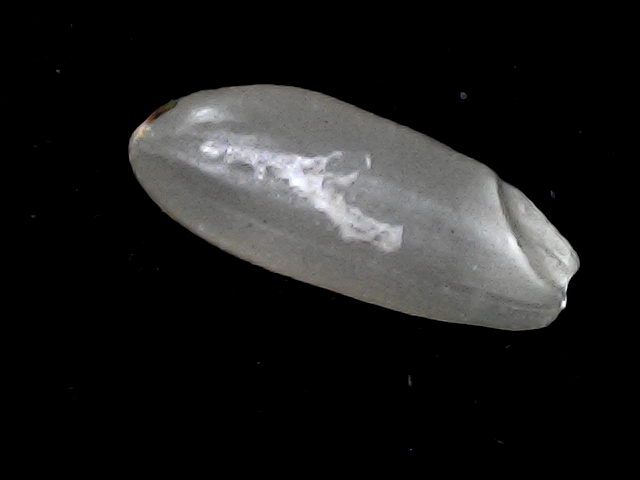
Rice variety: BD51